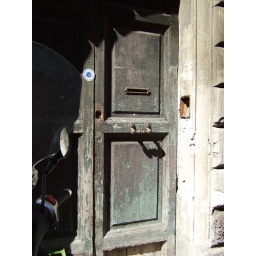
A door of great character in a back street in Rome!